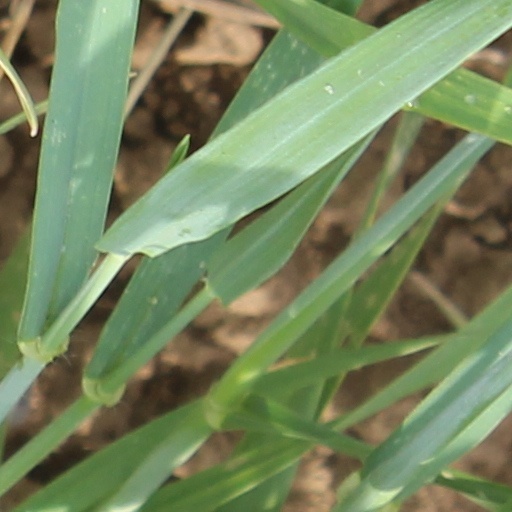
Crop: wheat